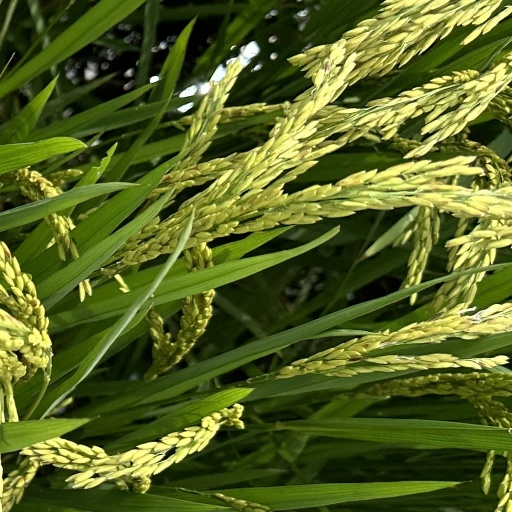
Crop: rice